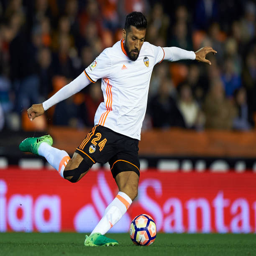
soccer player in action during the match .